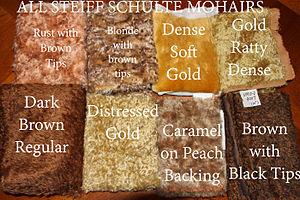
L'alpaga ou l'alpaguette est un mammifère domestique de la famille des camélidés. Alors qu'on a longtemps considéré qu'il était très proche du guanaco, une étude de 2001 a montré qu'il avait un ancêtre commun plus récent avec la vigogne qu'avec le guanaco.